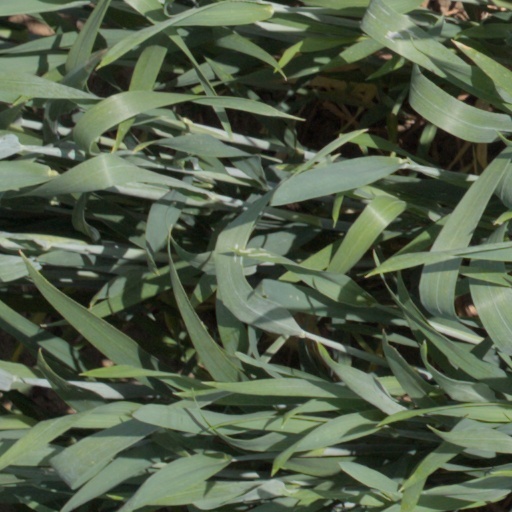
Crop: wheat